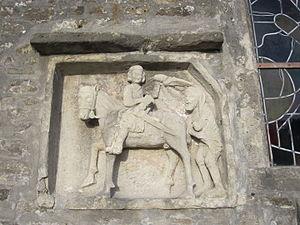
Ozeville, Manche
Ozeville est une commune française, située dans le département de la Manche en région Normandie, peuplée de 155 habitants.